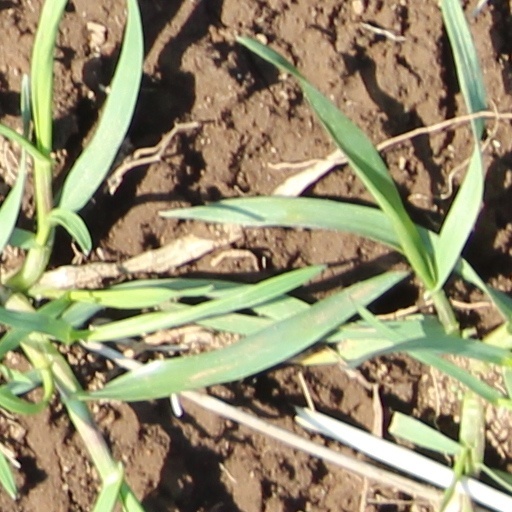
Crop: wheat